Brigid of Kildare

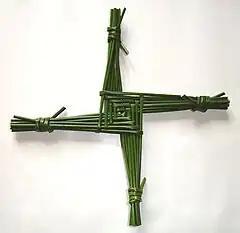
Saint Brigid's Cross or "Crosóg Bhríde"

Thomas Charles-Edwards wrote that Brigid's power is expressed in 'helping' miracles: healing, feeding the hungry, and rescuing the weak from violence. Unlike Saint Patrick, "most of her miracles were humble affairs for people of low rank" and she "never dictates the course of dynastic politics".